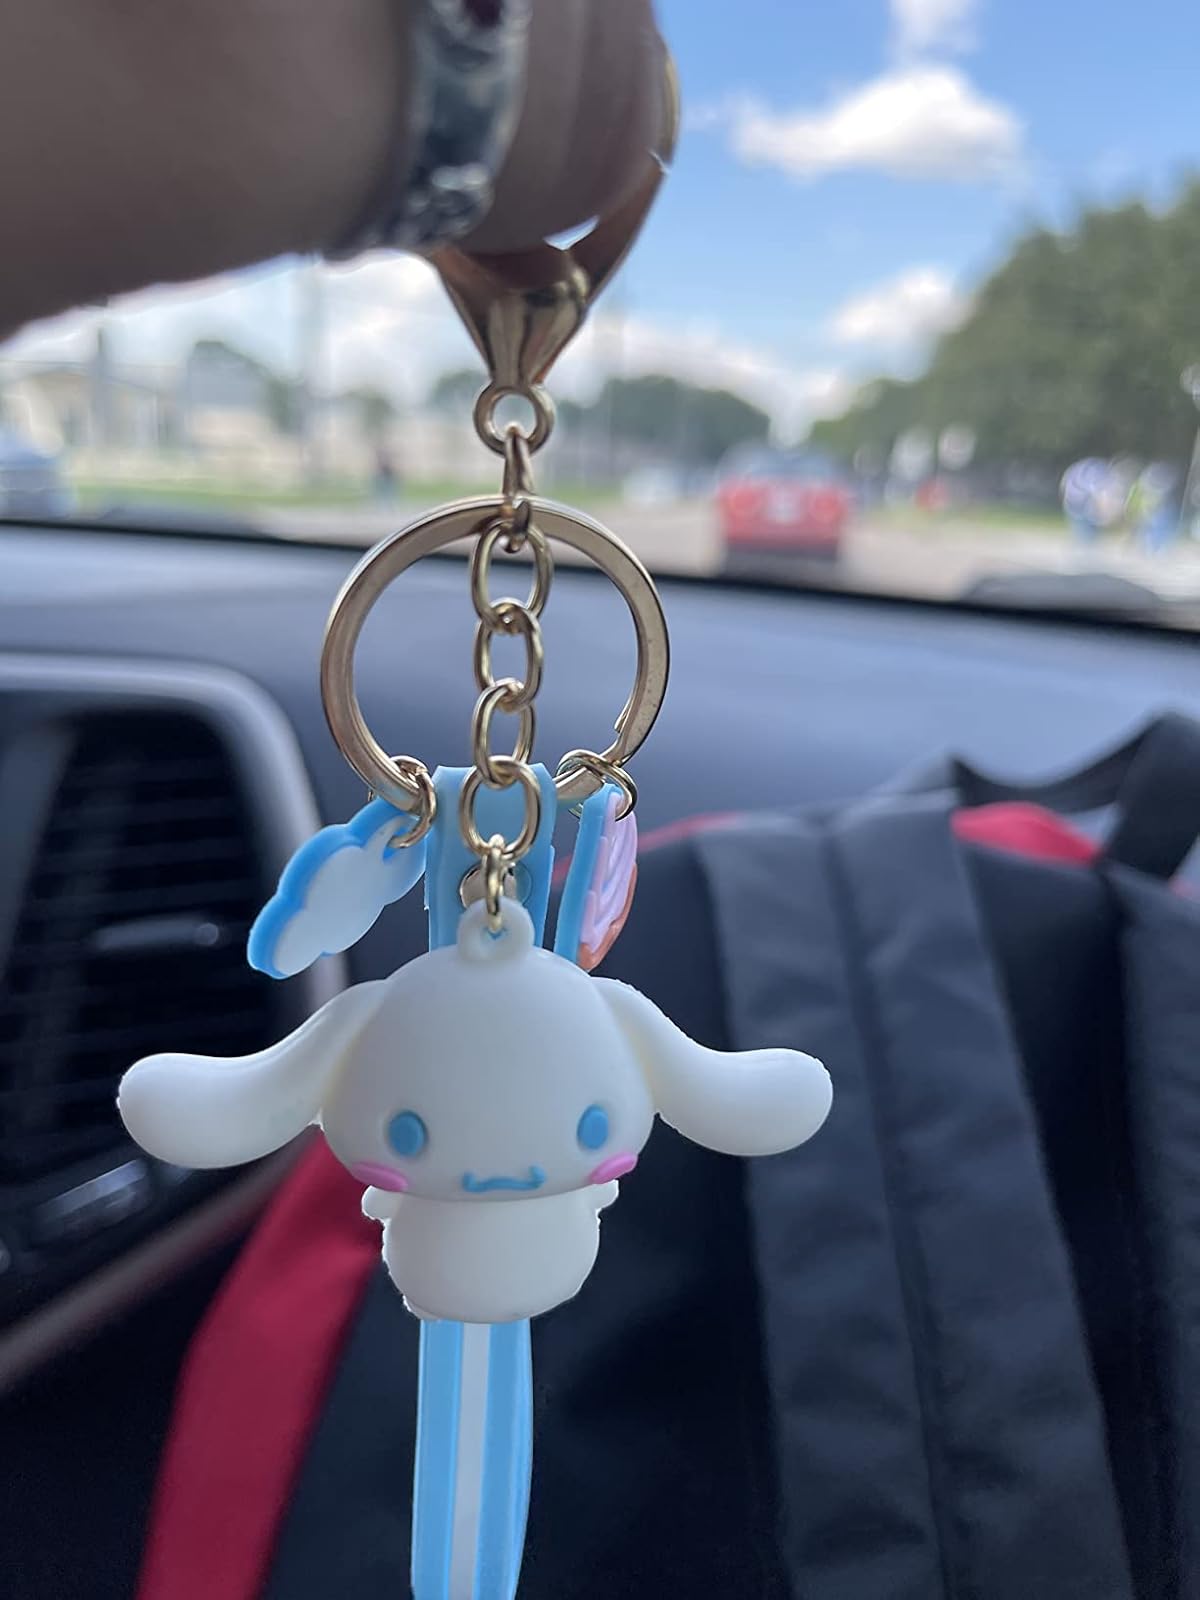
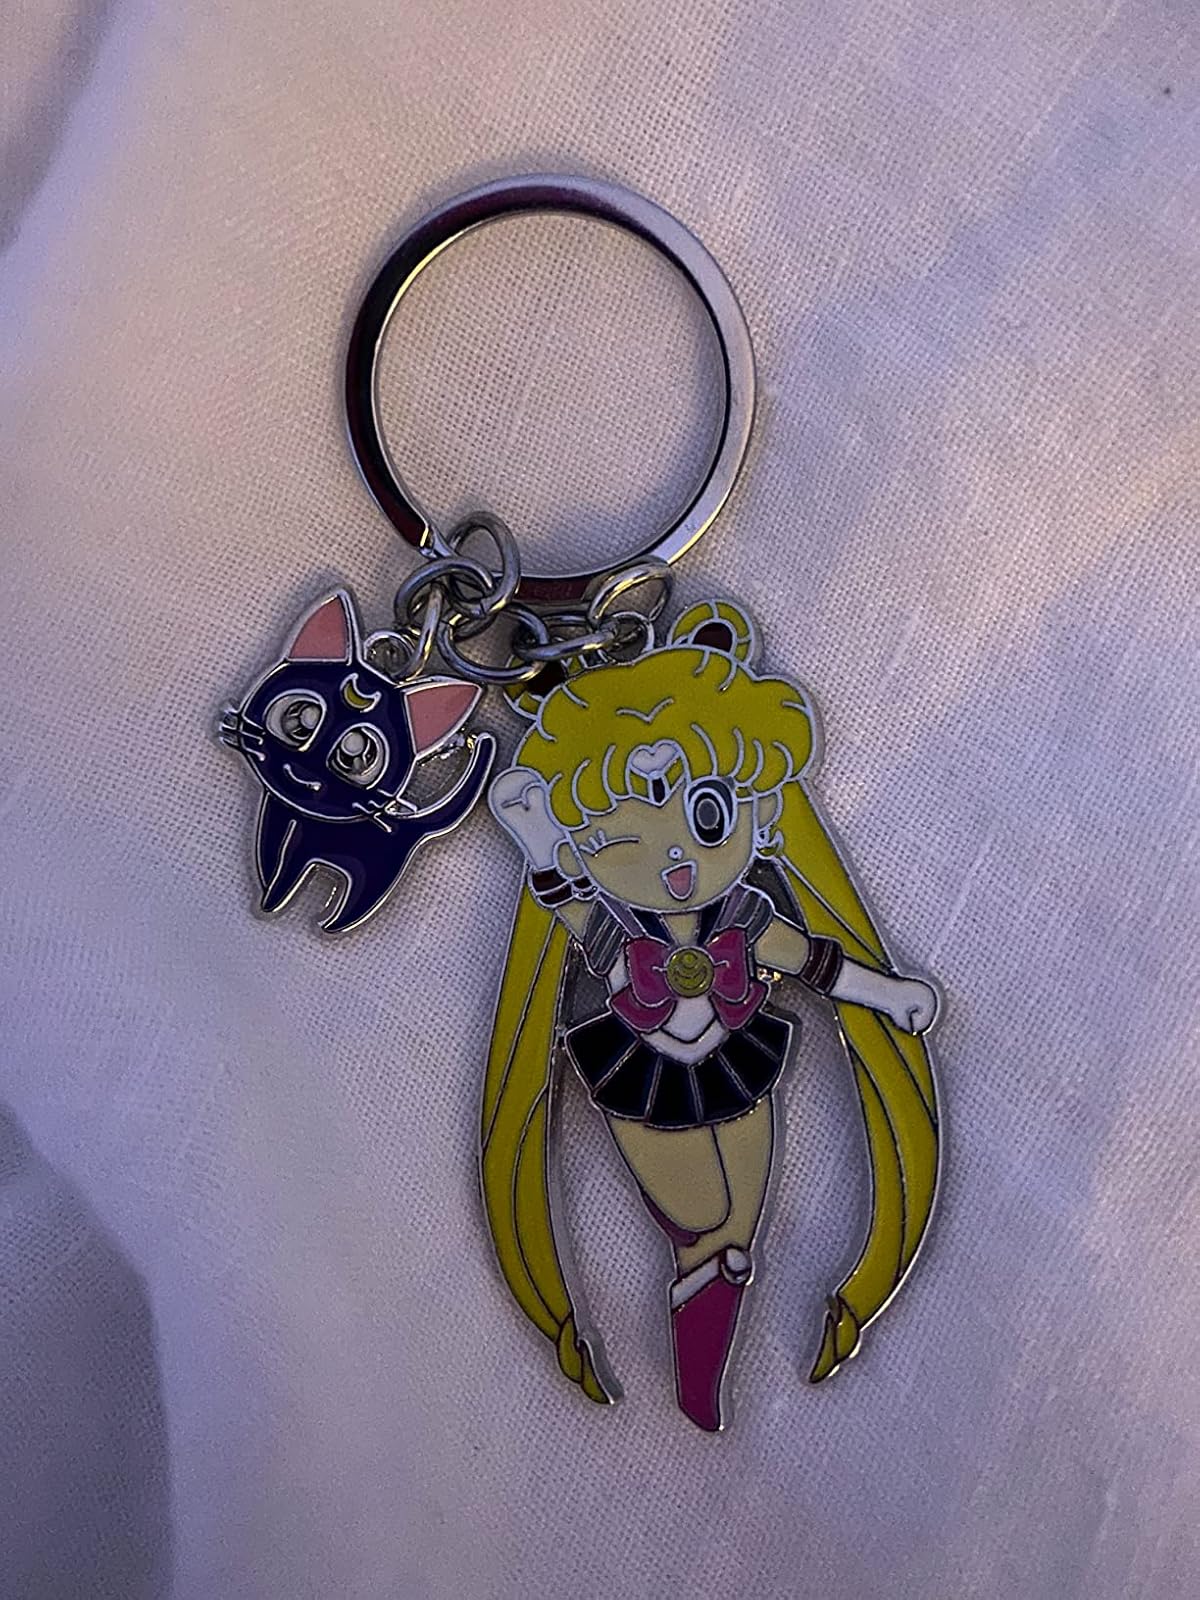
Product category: accessories_keychain
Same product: no